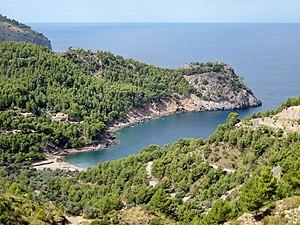
Cet article donne la liste des plages de Majorque, la plus grande des îles Baléares.